Gary L. North

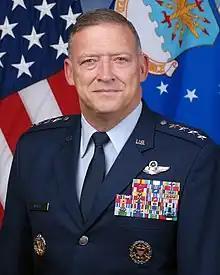
General Gary L. North, USAFCommander, Pacific Air Forces

Gary Lewis North (born May 14, 1954) is a retired United States Air Force four-star general who served as commander of Pacific Air Forces and executive director of Pacific Air Combat Operations Staff at Hickam Air Force Base, Hawaii, from August 19, 2009, to August 9, 2012. Pacific Air Forces is responsible for Air Force activities spread over half the globe in a command that supports 45,000 airmen serving principally in Hawaii, Alaska, Guam, Korea and Japan.